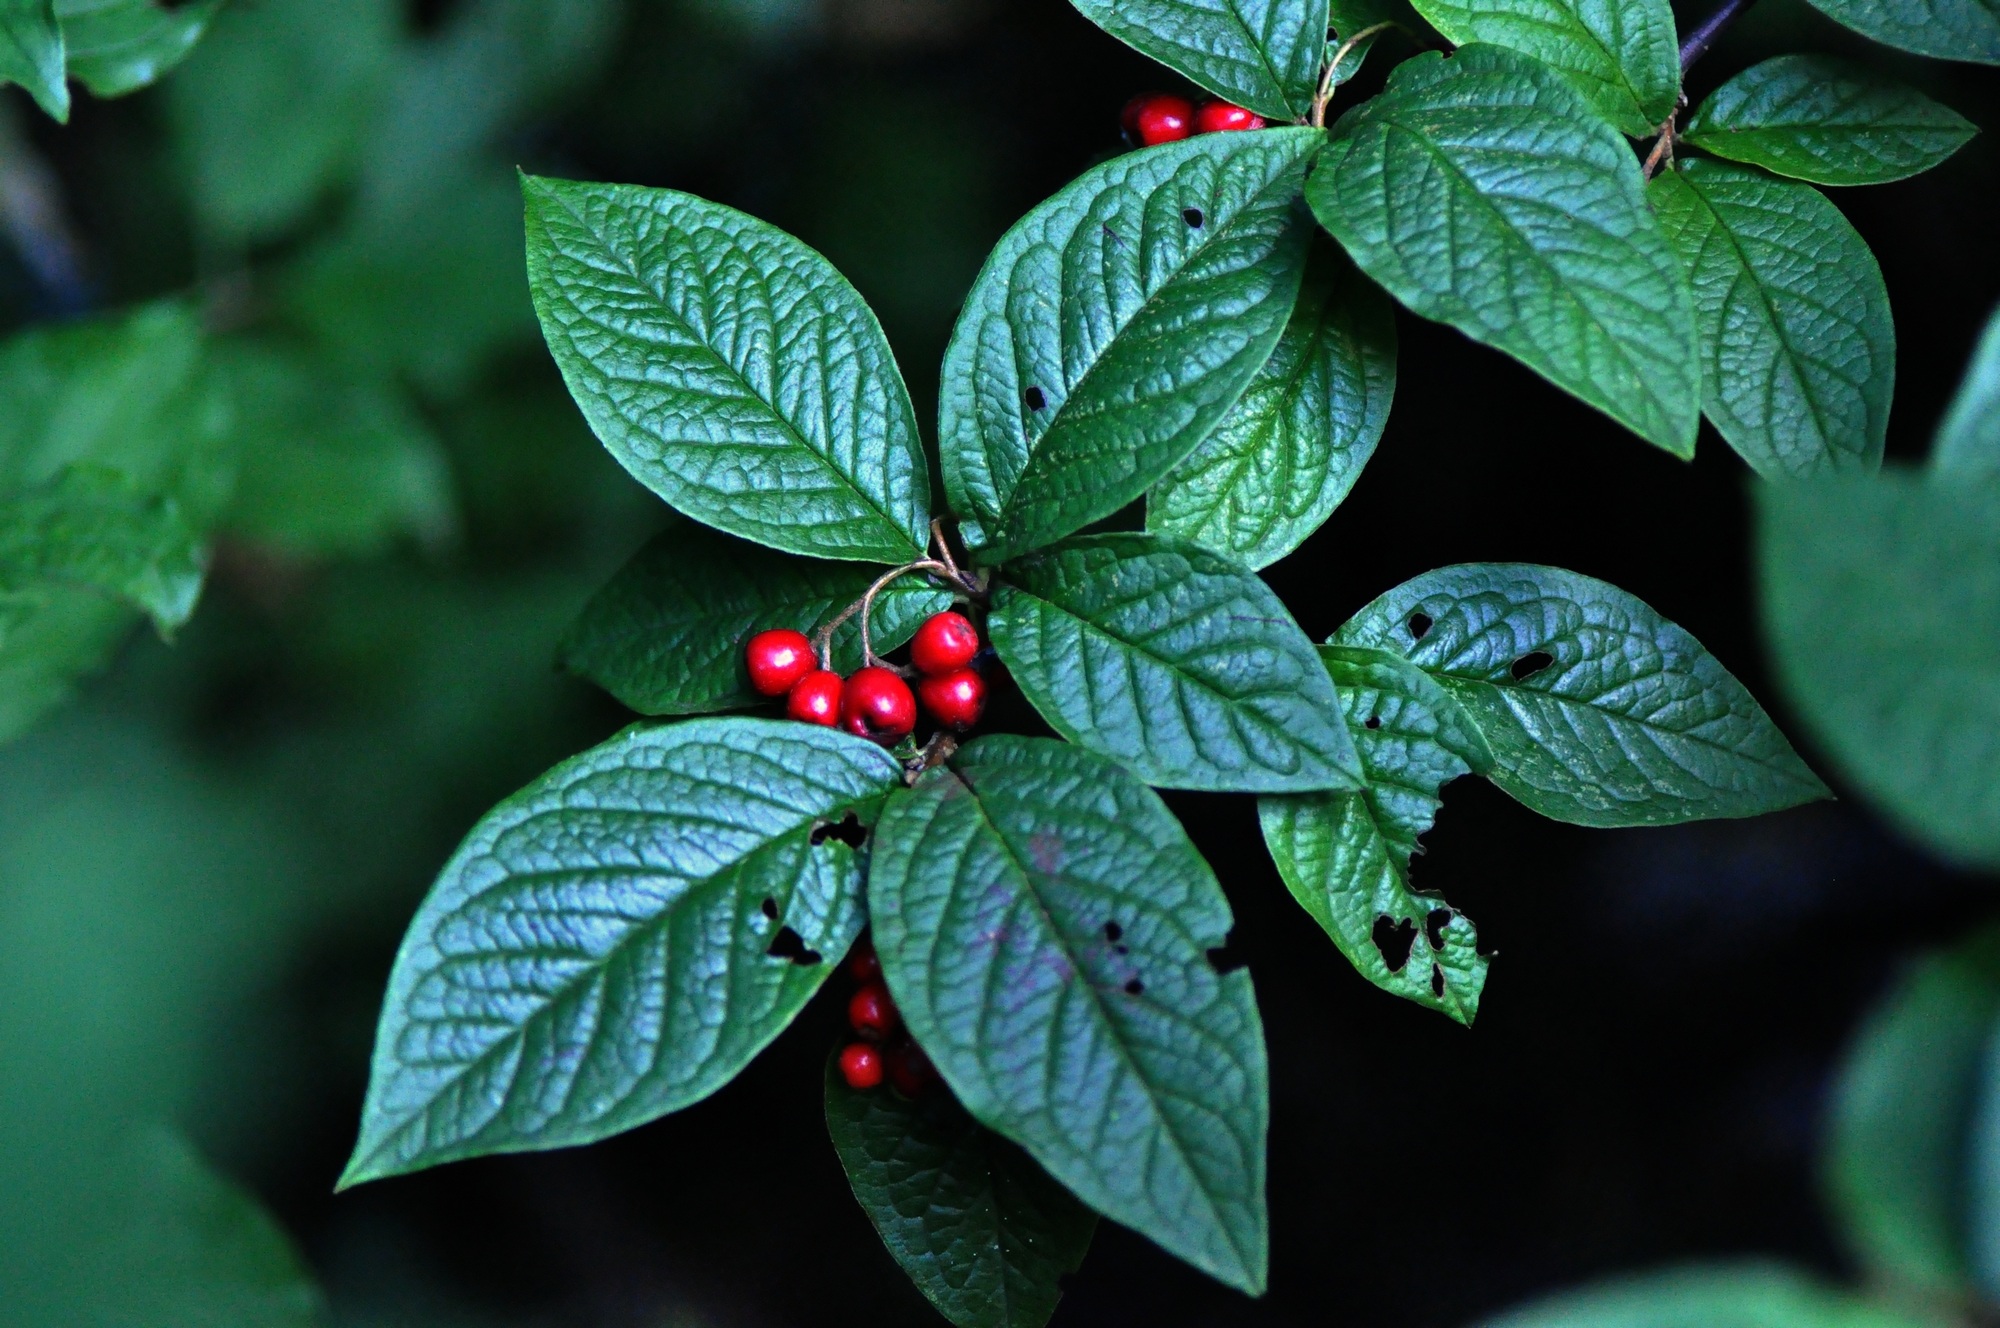
nature, branch, growth, plant, leaf, flower, green, red, produce, autumn, botany, flora, season, berries, shrub, macro photography, flowering plant, land plant